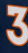
Number: 3